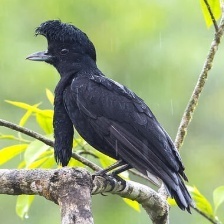
Species: UMBRELLA BIRD
Scientific name: CEPHALOPTERUS